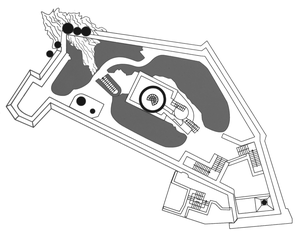
Plan du château Doria à Vernazza. Photo d'un panneau explicatif sur place.